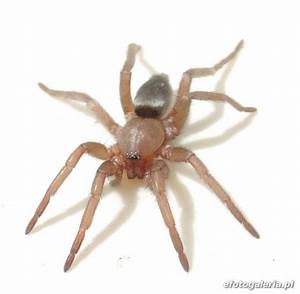
Label: spider